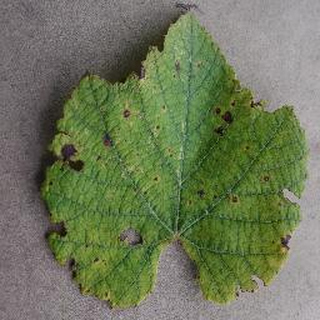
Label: grape_leaf_blight